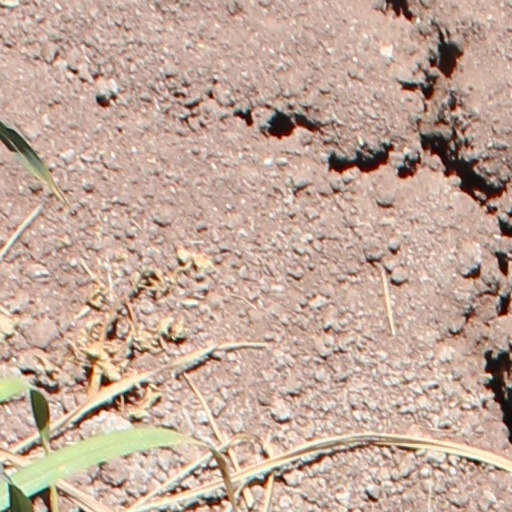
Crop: wheat